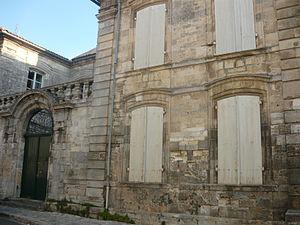
Marennes est une ancienne commune du Sud-Ouest de la France, située dans le département de la Charente-Maritime en région Nouvelle-Aquitaine. Ses habitants sont appelés les Marennais et les Marennaises. Le 1ᵉʳ janvier 2019, elle fusionne avec Hiers-Brouage pour former la commune nouvelle de Marennes-Hiers-Brouage.